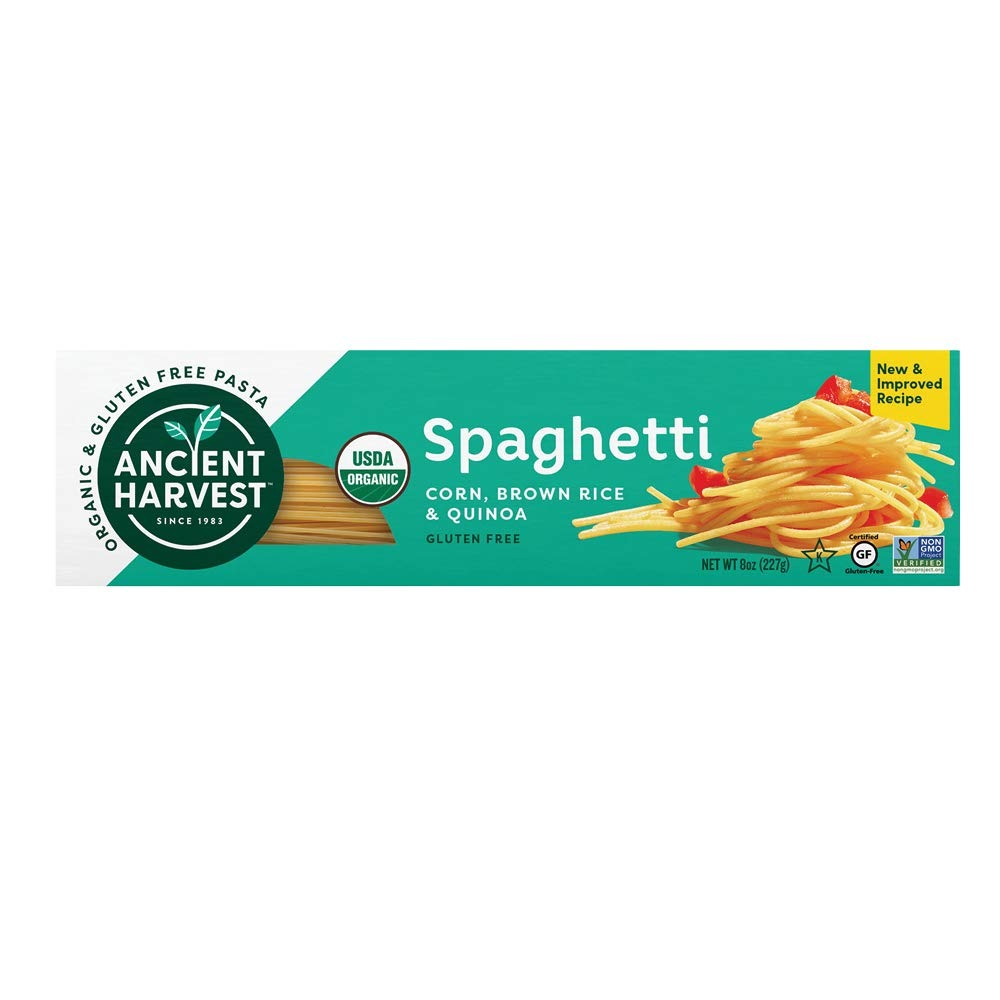
Item Name: Ancient Harvest Organic Quinoa Pasta, Spaghetti Style, 8 Ounce (Pack of 12)
Bullet Point 1: Perfect for use in your favorite Italian recipes
Bullet Point 2: Rich, nutty flavor
Bullet Point 3: Gluten Free
Bullet Point 4: USDA organic
Bullet Point 5: Kosher
Value: 96.0
Unit: Ounce

Price: 40.285